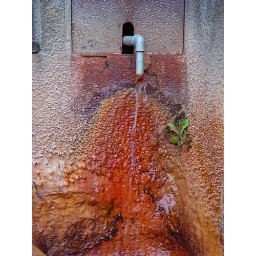
Spring water in the swiss mountains makes the well fountain looking rusty.